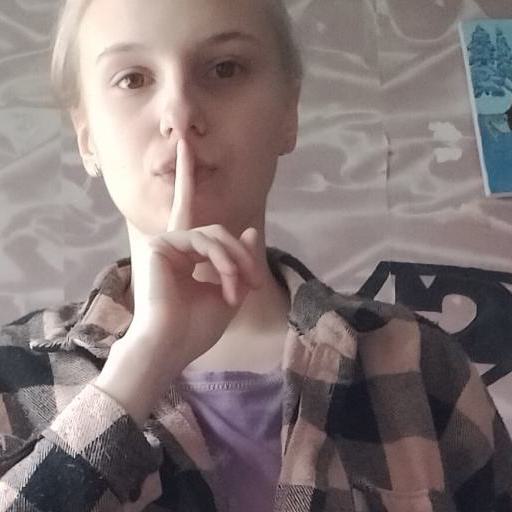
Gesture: mute